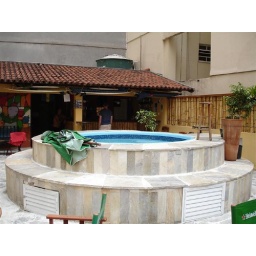
The bar and hot tub on the roof terrace at Stone of a Beach hostel in Rio de Janeiro